Solar power in Arizona

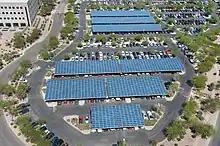
Solar cells above a parking lot, Ocotillo

In January 2013, 150 MW of the 700 MW Mesquite Solar project photovoltaic power plant was completed. , 19 projects, with a total nameplate capacity of 13.45 gigawatts (GW) were seeking permission to build on federally owned BLM land in Arizona, and one, the 300 MW Sonoran Solar Project was approved, but the project fell through and not developed.